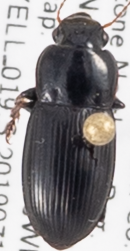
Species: Harpalus nigritarsis
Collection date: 2019-07-10
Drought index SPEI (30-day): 0.47
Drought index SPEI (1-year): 0.2
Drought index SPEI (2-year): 1.28